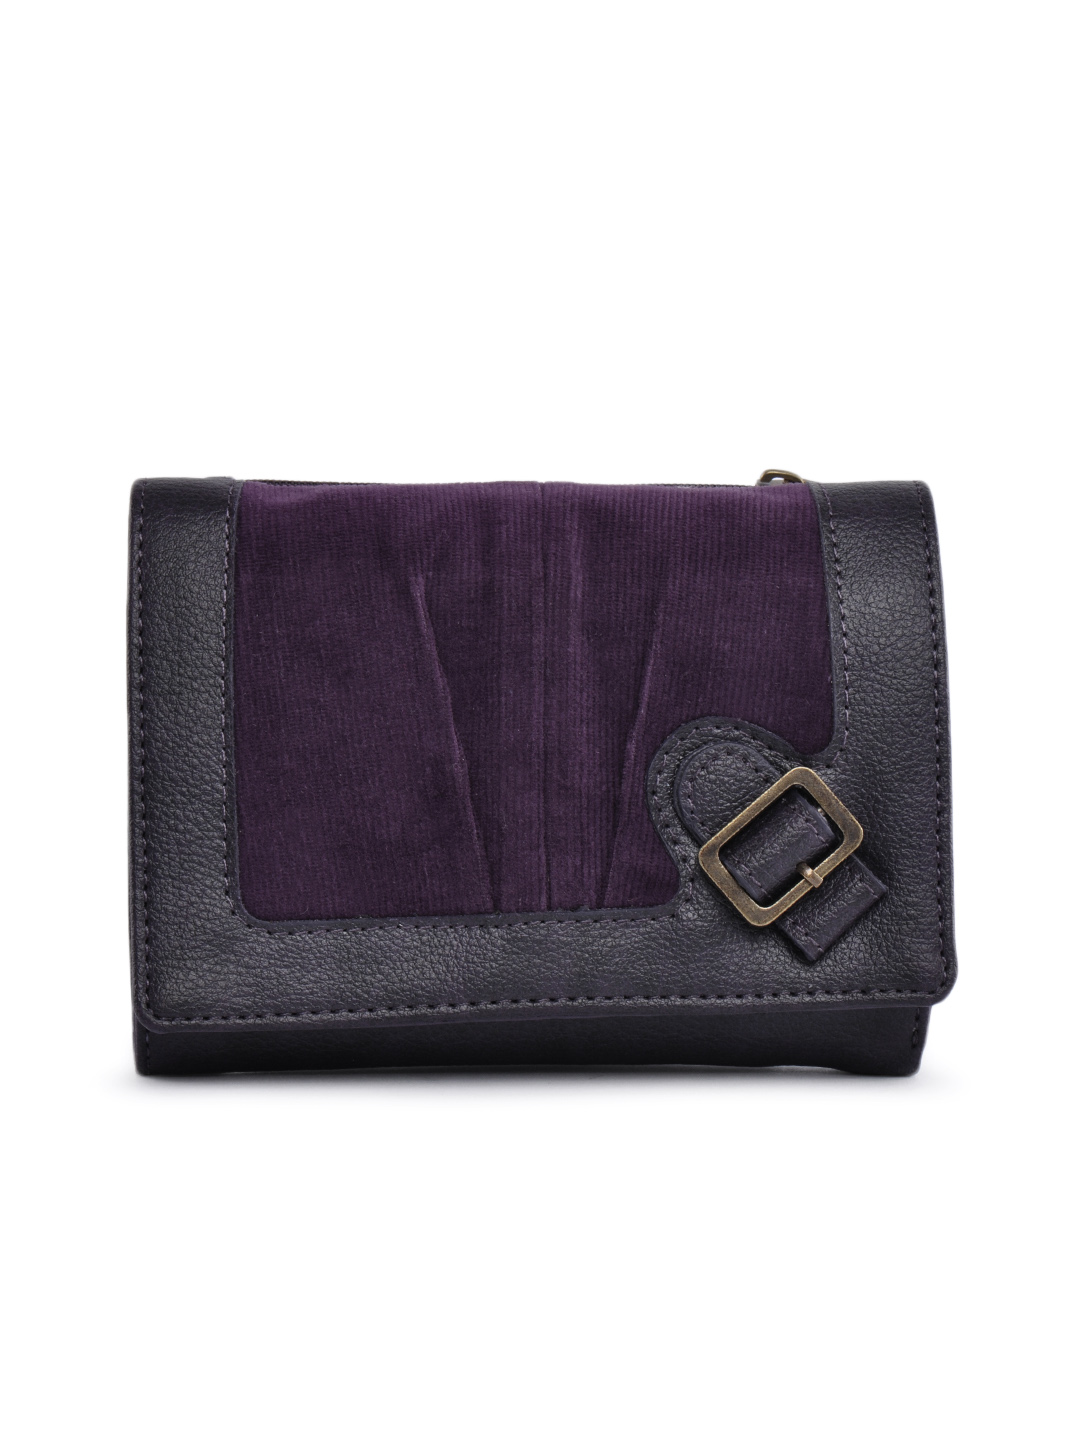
Baggit Women Famous Taj Purple Wallet
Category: Accessories / Wallets / Wallets
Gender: Women
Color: Purple
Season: Winter 2015
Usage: Casual